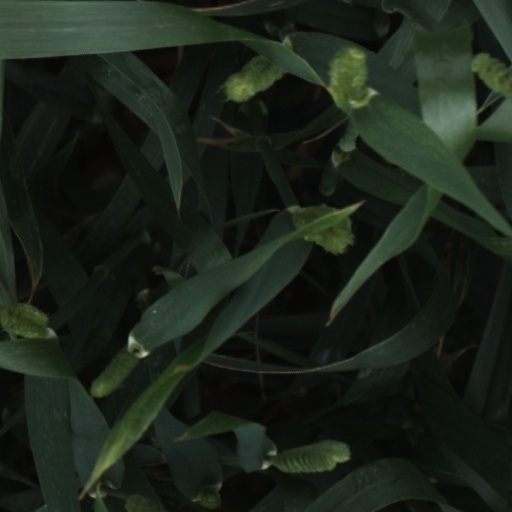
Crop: wheat